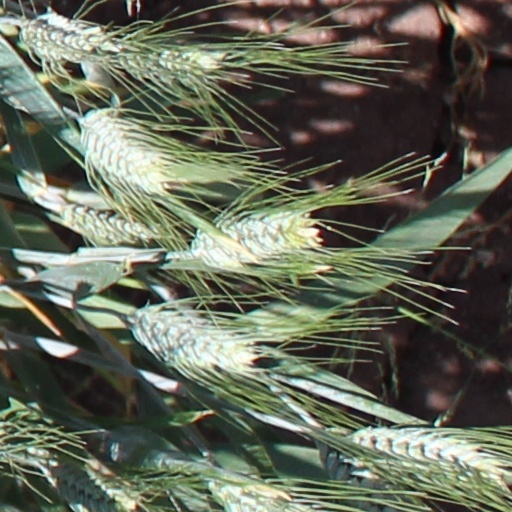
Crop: wheat